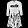
Label: Dress